Larrabee (microarchitecture)

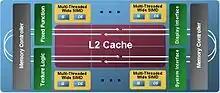
The Larrabee GPU architecture, unveiled at the SIGGRAPH conference in August 2008

Larrabee is the codename for a cancelled GPGPU chip that Intel was developing separately from its current line of integrated graphics accelerators. It is named after either Mount Larrabee or Larrabee State Park in the state of Washington. The chip was to be released in 2010 as the core of a consumer 3D graphics card, but these plans were cancelled due to delays and disappointing early performance figures. The project to produce a GPU retail product directly from the Larrabee research project was terminated in May 2010 and its technology was passed on to the Xeon Phi. The Intel MIC multiprocessor architecture announced in 2010 inherited many design elements from the Larrabee project, but does not function as a graphics processing unit; the product is intended as a co-processor for high performance computing.